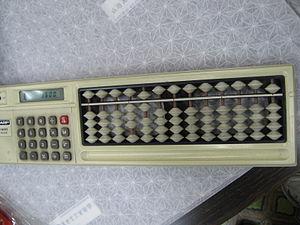
Boulier moderne, utilisé actuellement au Japon. Marque SHARP. Vu dans un magasin de tissu à Hotaru, Hokkaido, en aout 2009. Il intègre une calculatrice électronique.
Le soroban est le boulier japonais.